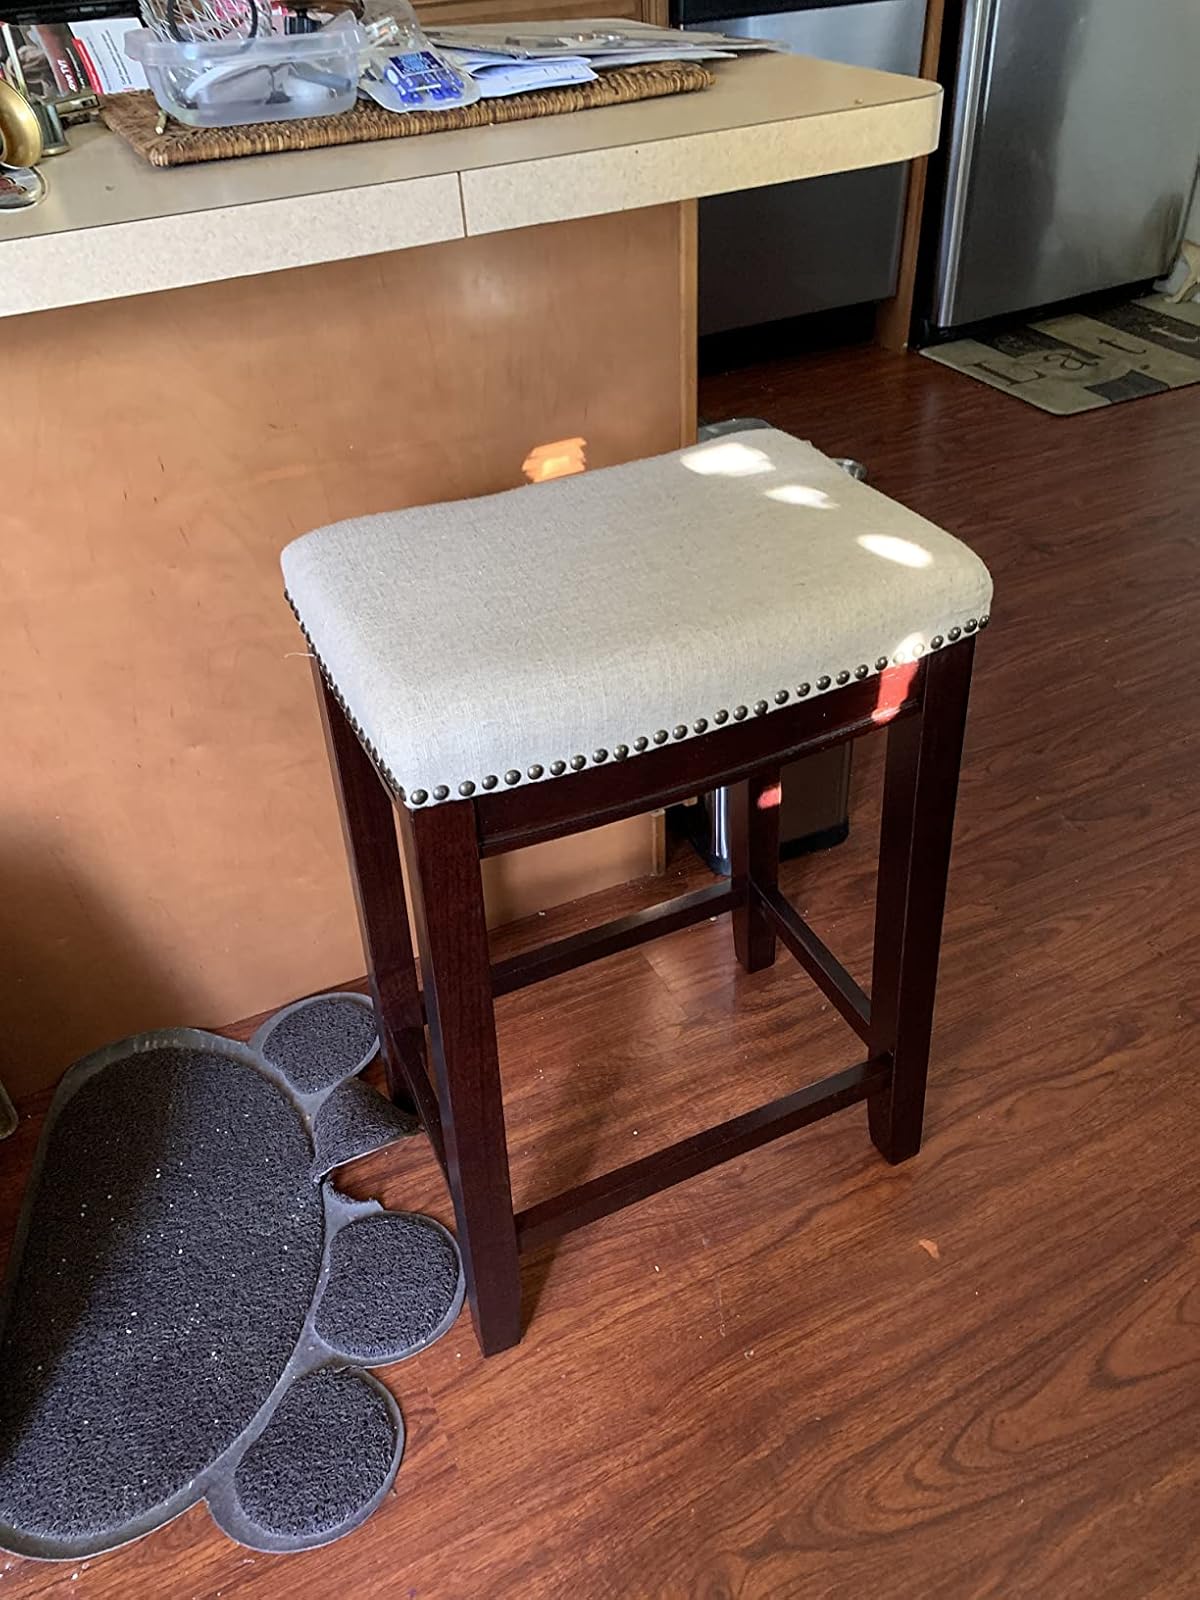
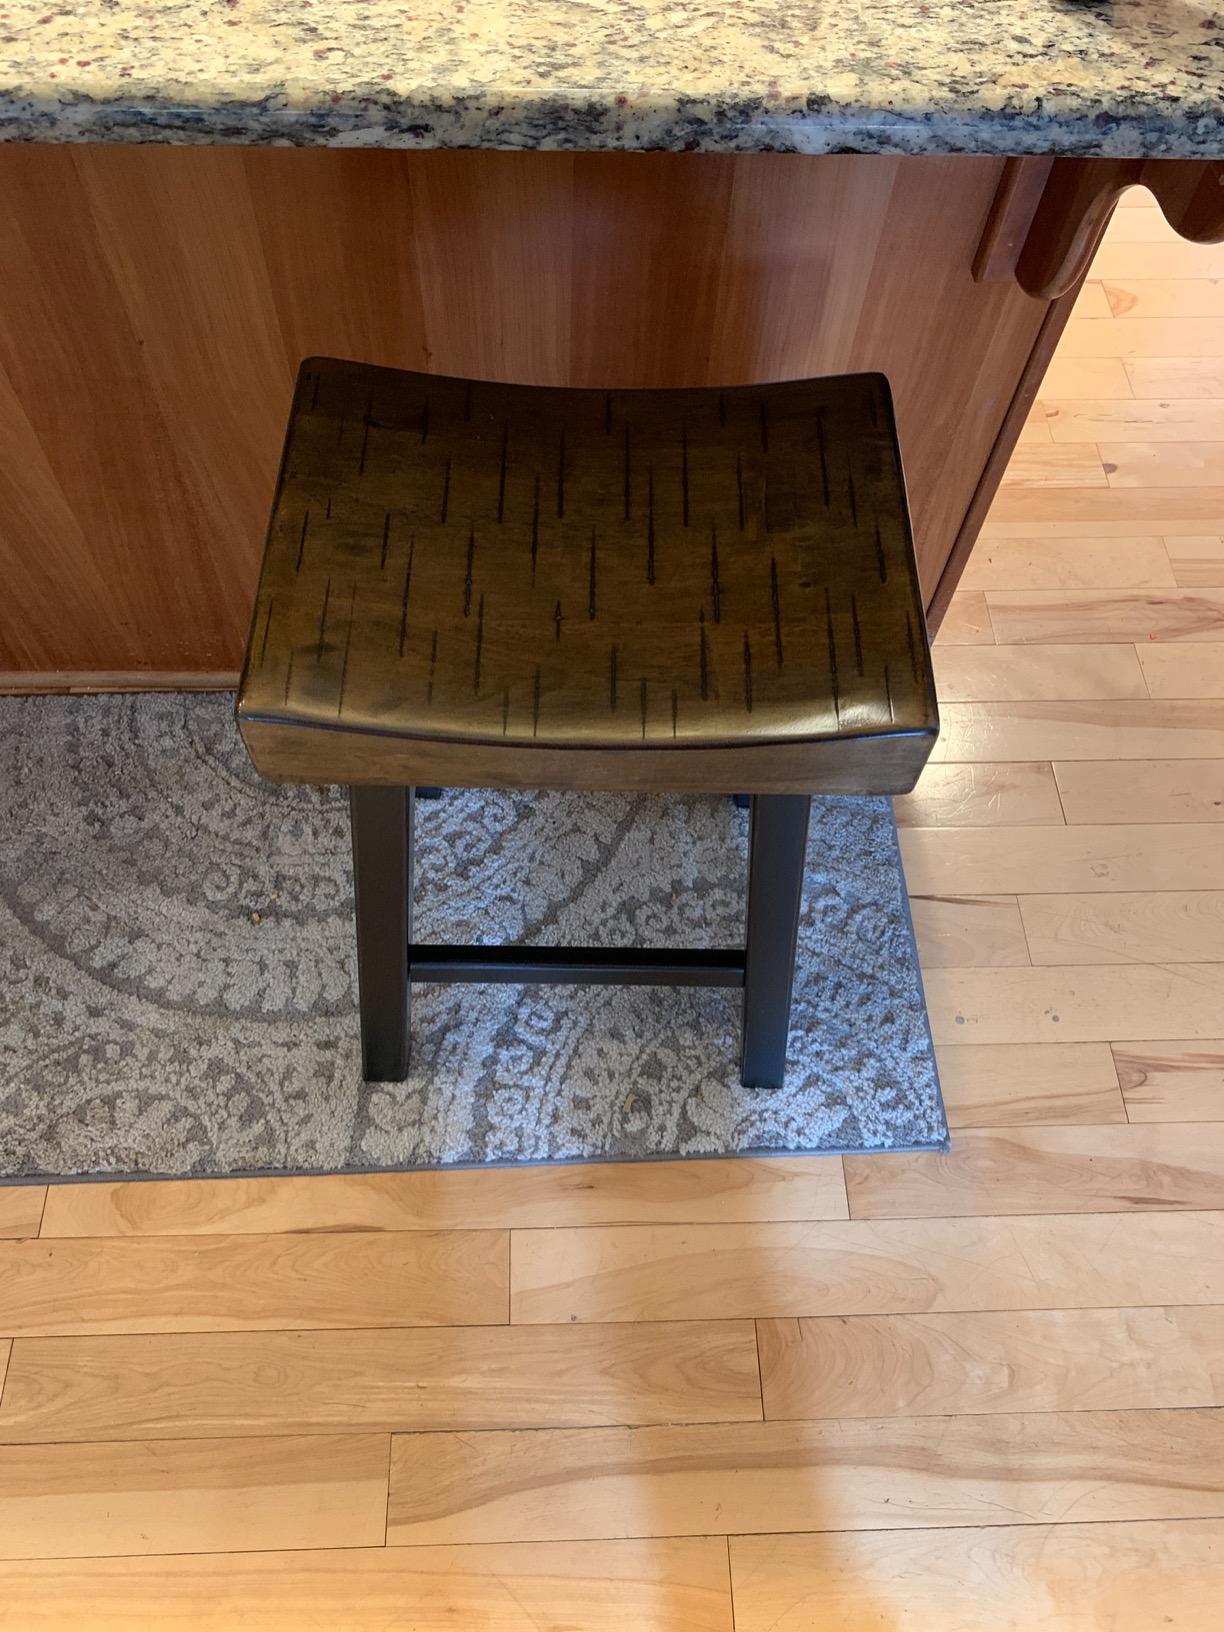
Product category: stool
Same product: no